Turkish Americans

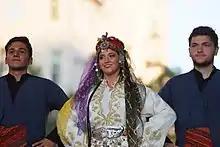
Turkish Americans dressed in traditional clothing at a Turkish Festival in Washington, D.C.

Early Turkish migrants were mostly male-dominated economic migrants who were farmers and shepherds from the lower socioeconomic classes; their main concern was to save enough money and return home. The majority of these migrants lived in urban areas and worked in the industrial sector, taking difficult and lower-paying jobs in leather factories, tanneries, the iron and steel sector, and the wire, railroad, and automobile industries, especially in New England, New York, Detroit, and Chicago. The Turkish community generally relied on each other in finding jobs and a place to stay, many staying in boarding houses. There was also cooperation between ethnic Turks and other Ottomans such as the Greeks, Jews, and Armenians, although ethnic conflicts were also common and carried to some parts of the United States, such as in Peabody, Massachusetts, where there was tension between Greeks, Armenians, and Turks.